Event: Nepal Earthquake
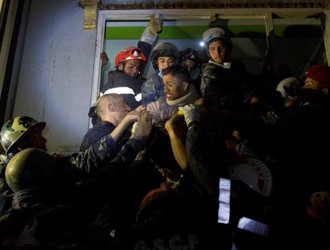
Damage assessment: damage